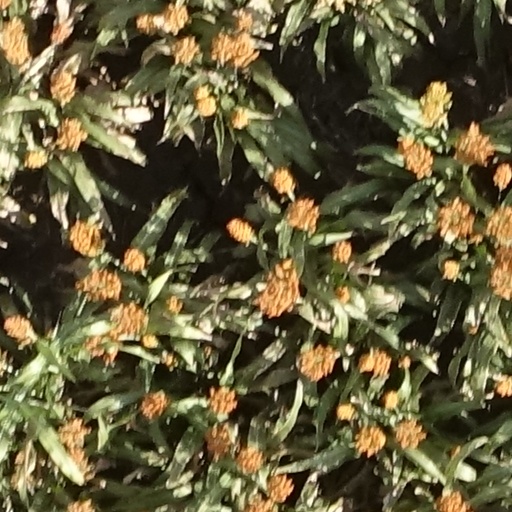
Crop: sorghum